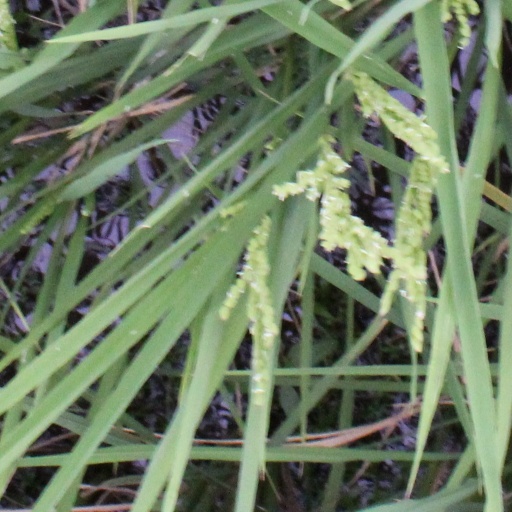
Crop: rice